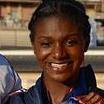
Age: 17